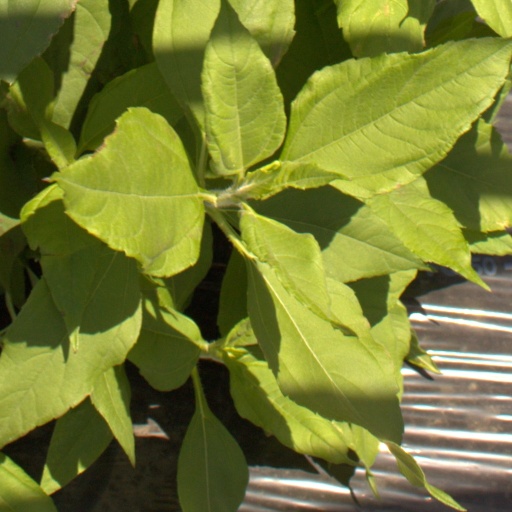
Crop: Jerusalem artichoke